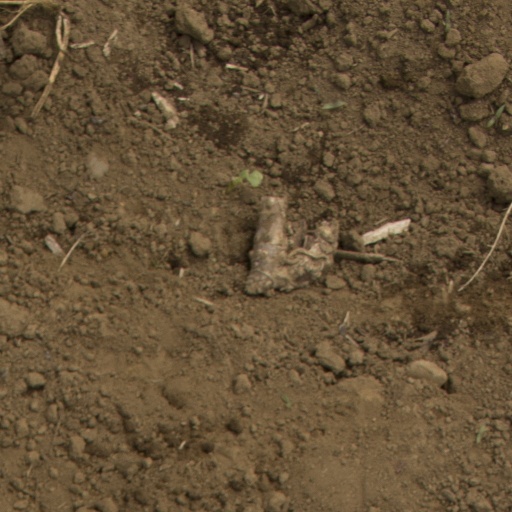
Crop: Jerusalem artichoke